Challenger expedition

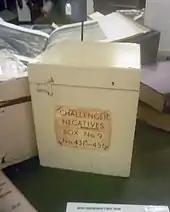
One of the original boxes containing the photographic negatives brought back from the expedition

On its landmark journey circumnavigating the globe, 492 deep sea soundings, 133 bottom dredges, 151 open water trawls and 263 serial water temperature observations were taken. About 4,700 new species of marine life were discovered.